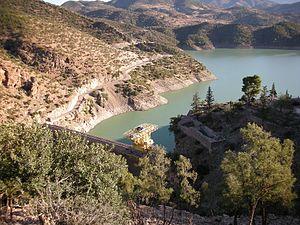
Construit entre 1926 et 1932 pour le compte du Service Centrale des Irrigations en Algérie, le barrage de l’Oued-Fodda est un barrage-poids en béton, mesurant 100 m de hauteur, 65 m d’épaisseur à la base et 182 m de longueur de crête. Sa construction et celle des ouvrages annexes ont nécessité l’exécution de 320.000 m3 de béton.
La wilaya de Chlef, est une wilaya algérienne située au nord-ouest du pays à mi-distance entre Alger et Oran.
Oued Fodda est l'une des communes de la wilaya de Chlef en Algérie, elle est située à 20 km à l'est de la ville de Chlef, elle a été fondée en 1883, au confluent de l'Oued Fodda et du Chelif, et traversée par la route nationale 04, et le chemin de wilaya 132.